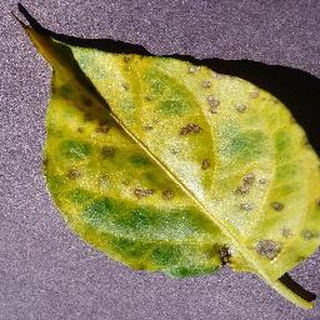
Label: bell_pepper_bacterial_spot